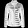
Label: Coat